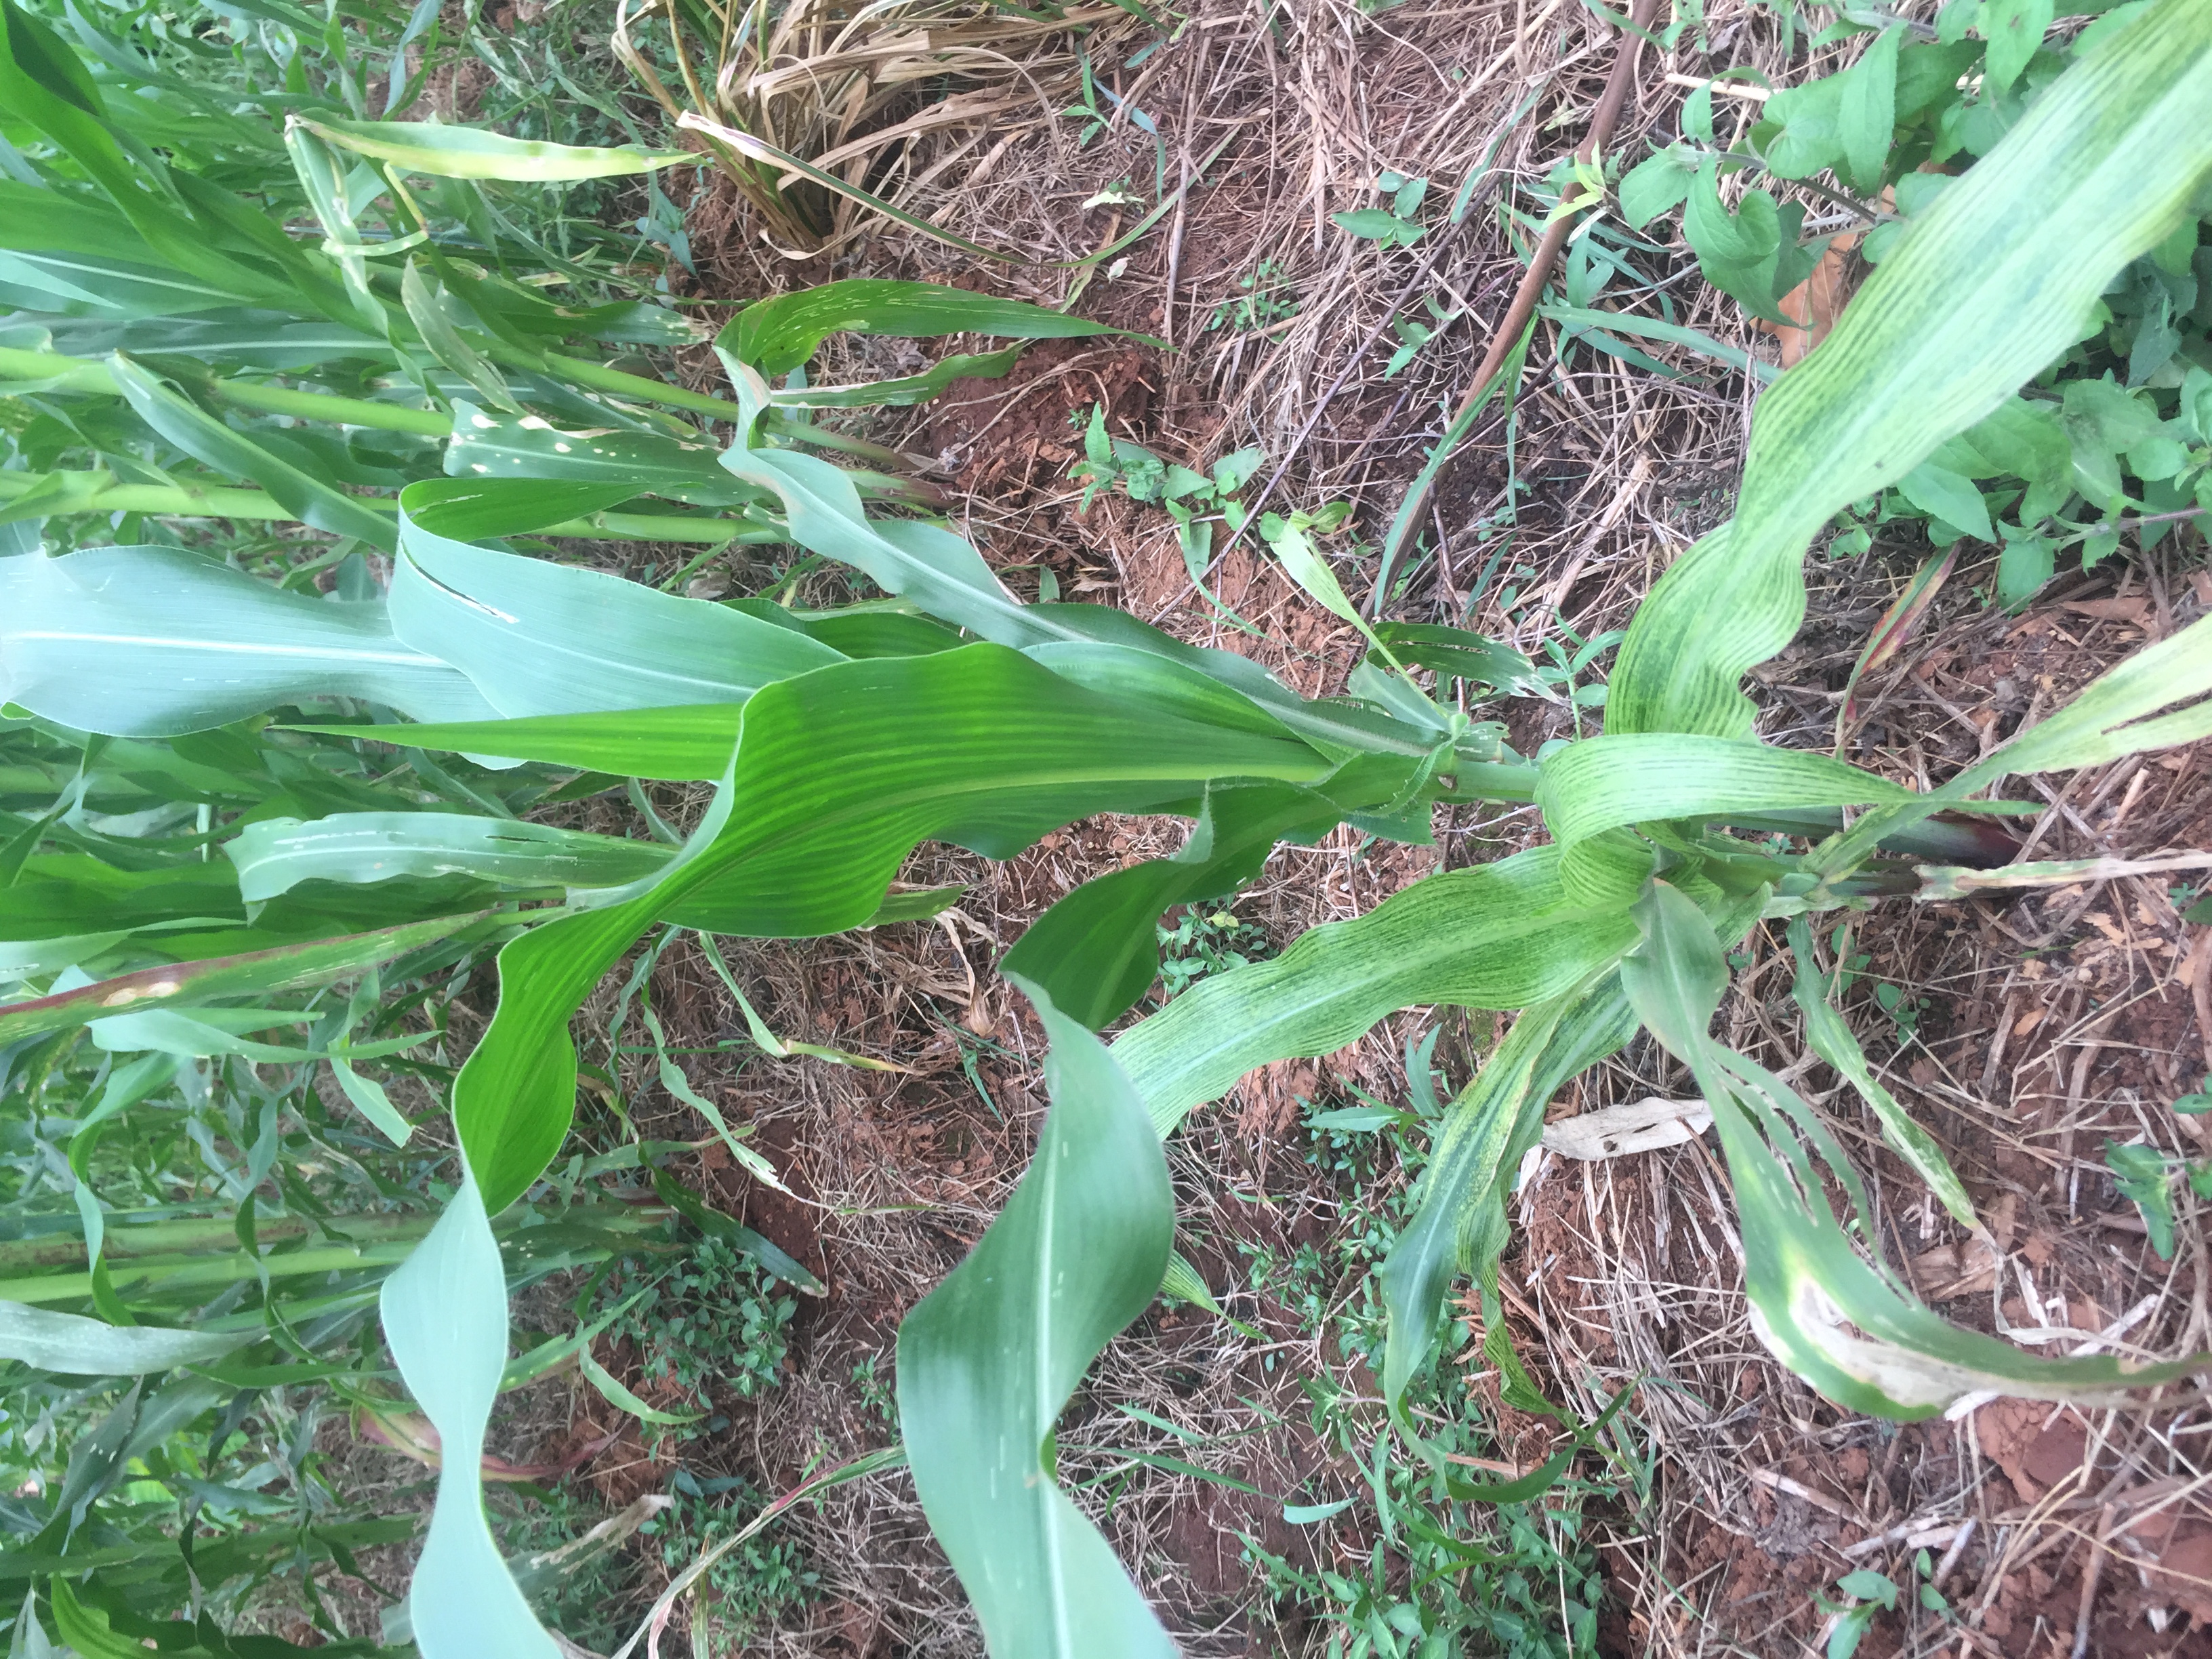
Label: helminthosporium_leaf_blight